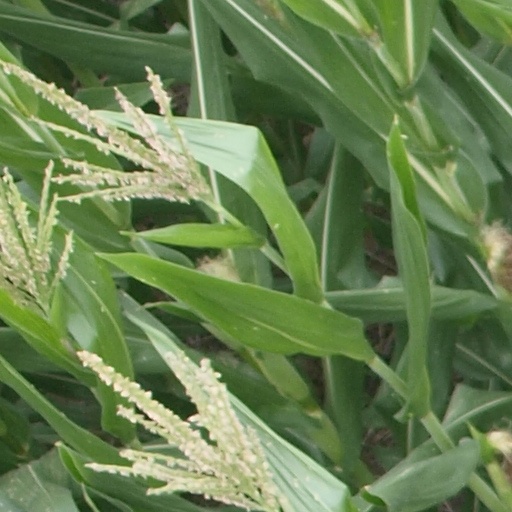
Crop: maize; corn